Ichibata Yakushi Kyodan

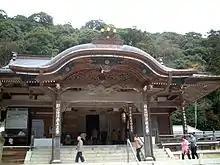
Ichibataji

Ichibata Yakushi Kyōdan is an independent school of Buddhism in Japan which places great importance on what they term "genze riyaku" (faith) in Yakushi (Medicine Buddha). Previously affiliated with the Tendai and then the Myōshin-ji branch of Rinzai school of Zen sect, today the school is still considered a part of the Rinzai despite having little in common with them. The school's various temples have become known as places where people can come to have their eyes healed. Its main temple is Ichibata Yakushi, and as of 1984 it had 31 temples with approximately 195,783 adherents.